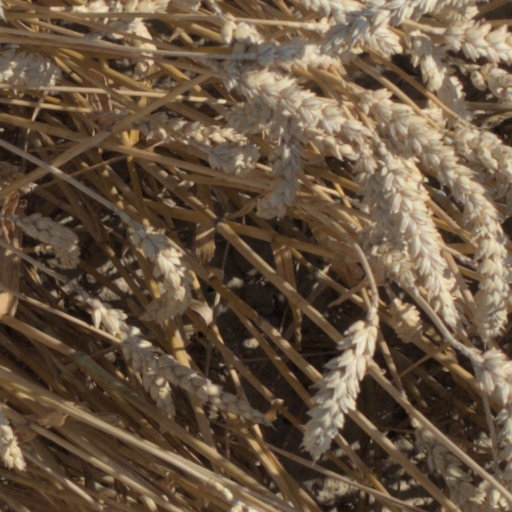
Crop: wheat